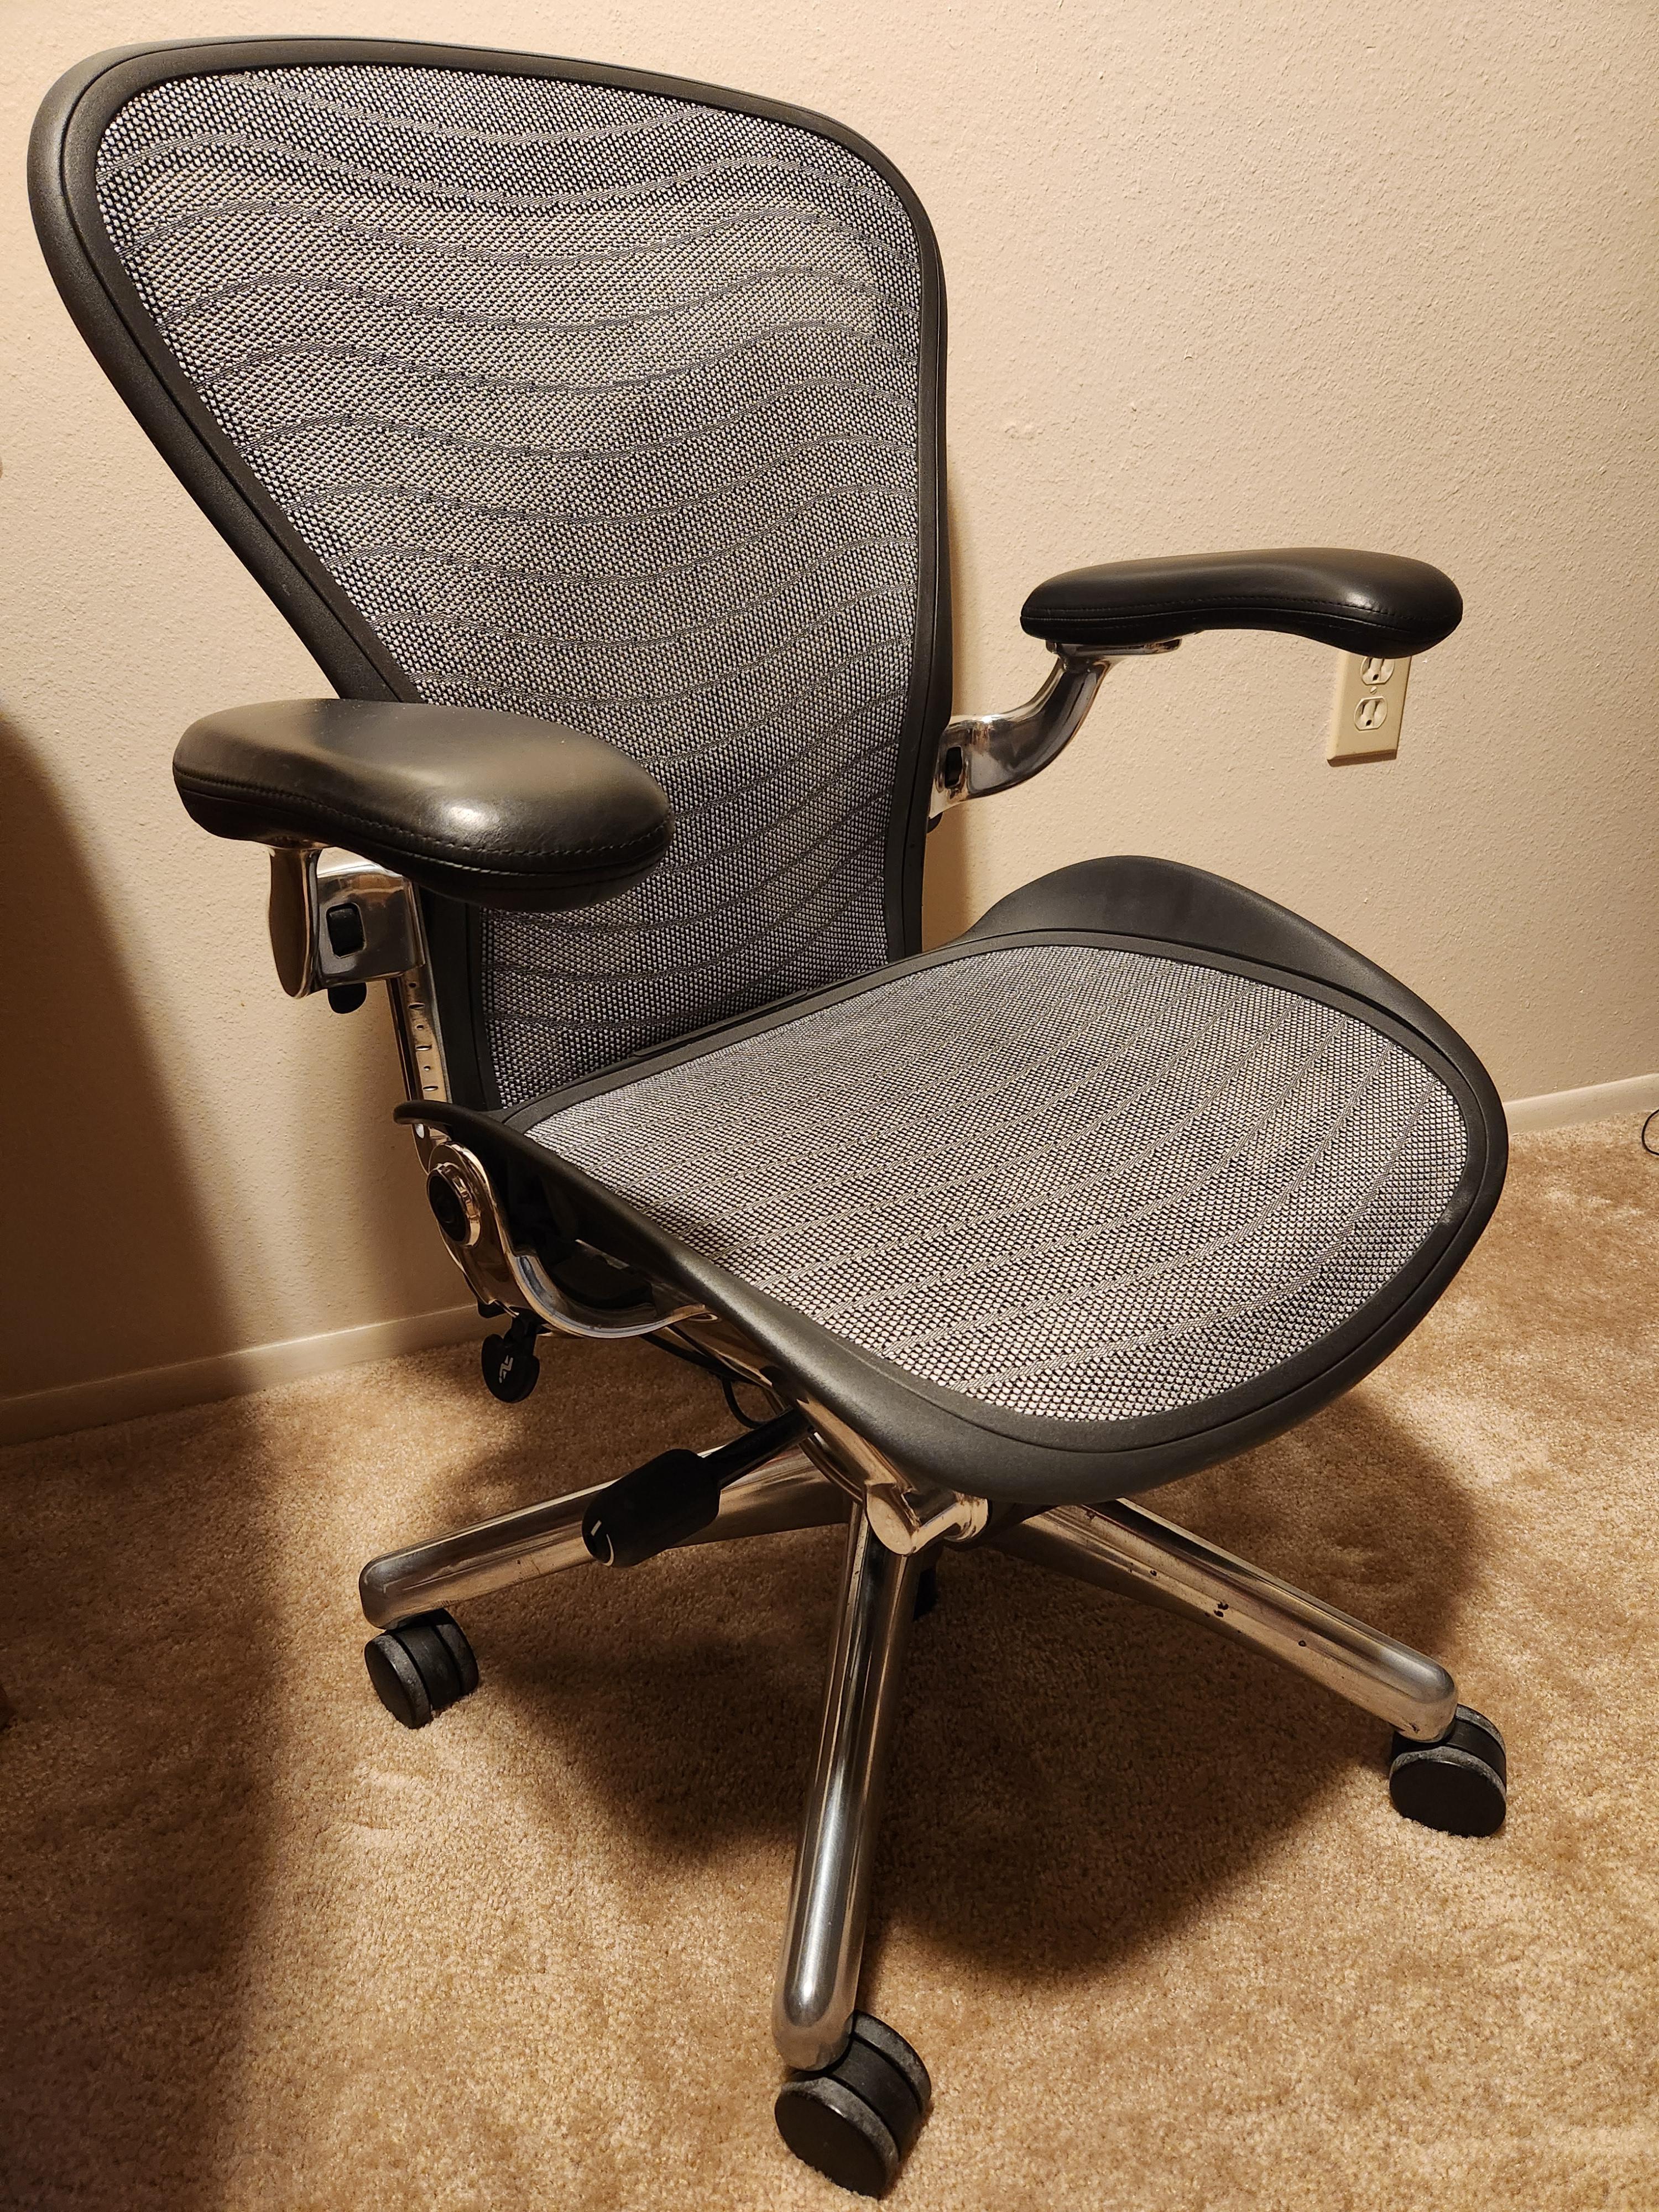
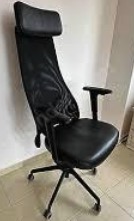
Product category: items_chair
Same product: no